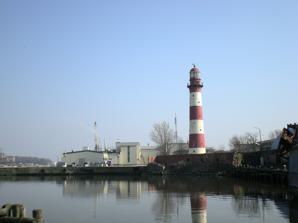
Building: Liepāja Lighthouse
Country: Unknown
Year built: 1868
Lighthouse in Liepaja, Latvia Lighthouse Liepāja Lighthouse Liepājas bāka Location Liepāja Latvia Coordinates 56°31′0.58″N 20°59′32.35″E / 56.5168278°N 20.9923194°E / 56.5168278; 20.9923194 Tower Constructed 1868 Construction cast iron tower Height 33 metres (108 ft) Shape cylindrical tower with balcony and lantern Markings white tower with red horizontal bands, red lantern Heritage National industrial monument Light Focal height 32 metres (105 ft) Range 16 nautical miles (30 km; 18 mi) Characteristic Iso W 3s. Latvia no. UZ-700 The Liepāja Lighthouse ( Latvian : Liepājas bāka ) is a lighthouse located in Liepāja on the Latvian coast of the Baltic Sea . History The lighthouse is located on the southern bank of the civil harbour of Liepāja, near the entrance. It was built of cast iron from resmelted ship-wreckage in 1868. During its lifetime the lighthouse suffered wartime damage, mainly during World War I , when it was hit by sixteen rounds fired by the German light cruiser SMS Augsburg . Their traces have survived to the present day, as indentations in the lighthouse's external cladding. The new iron sheets covering the lighthouse bear the inscription KOD , meaning they have come from Liepāja, the port and harbour town the lighthouse is located in. Currently the lighthouse's top viewing gallery can be accessed by an internal staircase of one hundred and forty nine steps. See also List of lighthouses in Latvia References